History of astrology

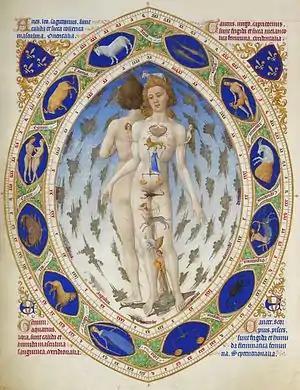
An image related to astrology from the . It shows the purported relation between body parts and the signs of the zodiac.

Influential works of the 13th century include those of the British monk Johannes de Sacrobosco ( 1195–1256) and the Italian astrologer Guido Bonatti from Forlì (Italy). Bonatti served the communal governments of Florence, Siena and Forlì and acted as advisor to Frederick II, Holy Roman Emperor. His astrological text-book "Liber Astronomiae" ('Book of Astronomy'), written around 1277, was reputed to be "the most important astrological work produced in Latin in the 13th century". Dante Alighieri immortalised Bonatti in his "Divine Comedy" (early 14th century) by placing him in the eighth Circle of Hell, a place where those who would divine the future are forced to have their heads turned around (to look backwards instead of forwards).